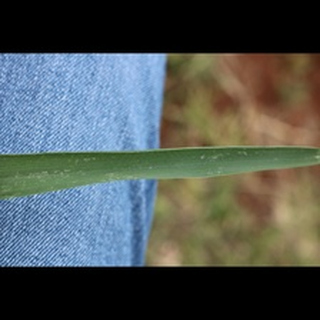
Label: healthy_wheat